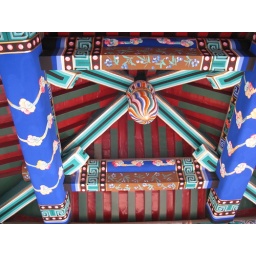
Detail of a building atop a hill in Beihai park. Beijing, China; 23 May 2009.